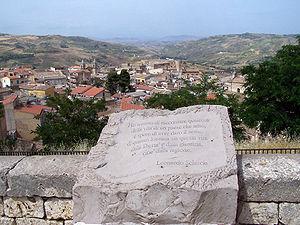
Racalmuto est une commune de la province d'Agrigente en Sicile.